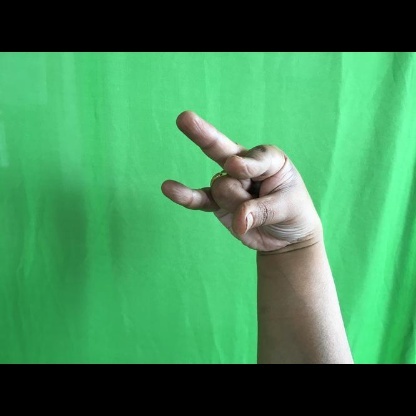
Mudra: Kangulam